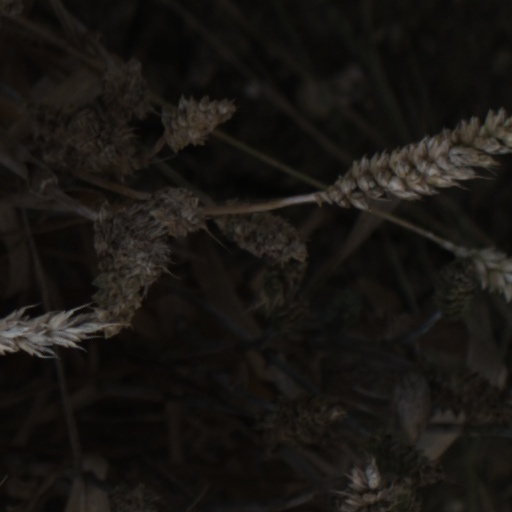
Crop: wheat